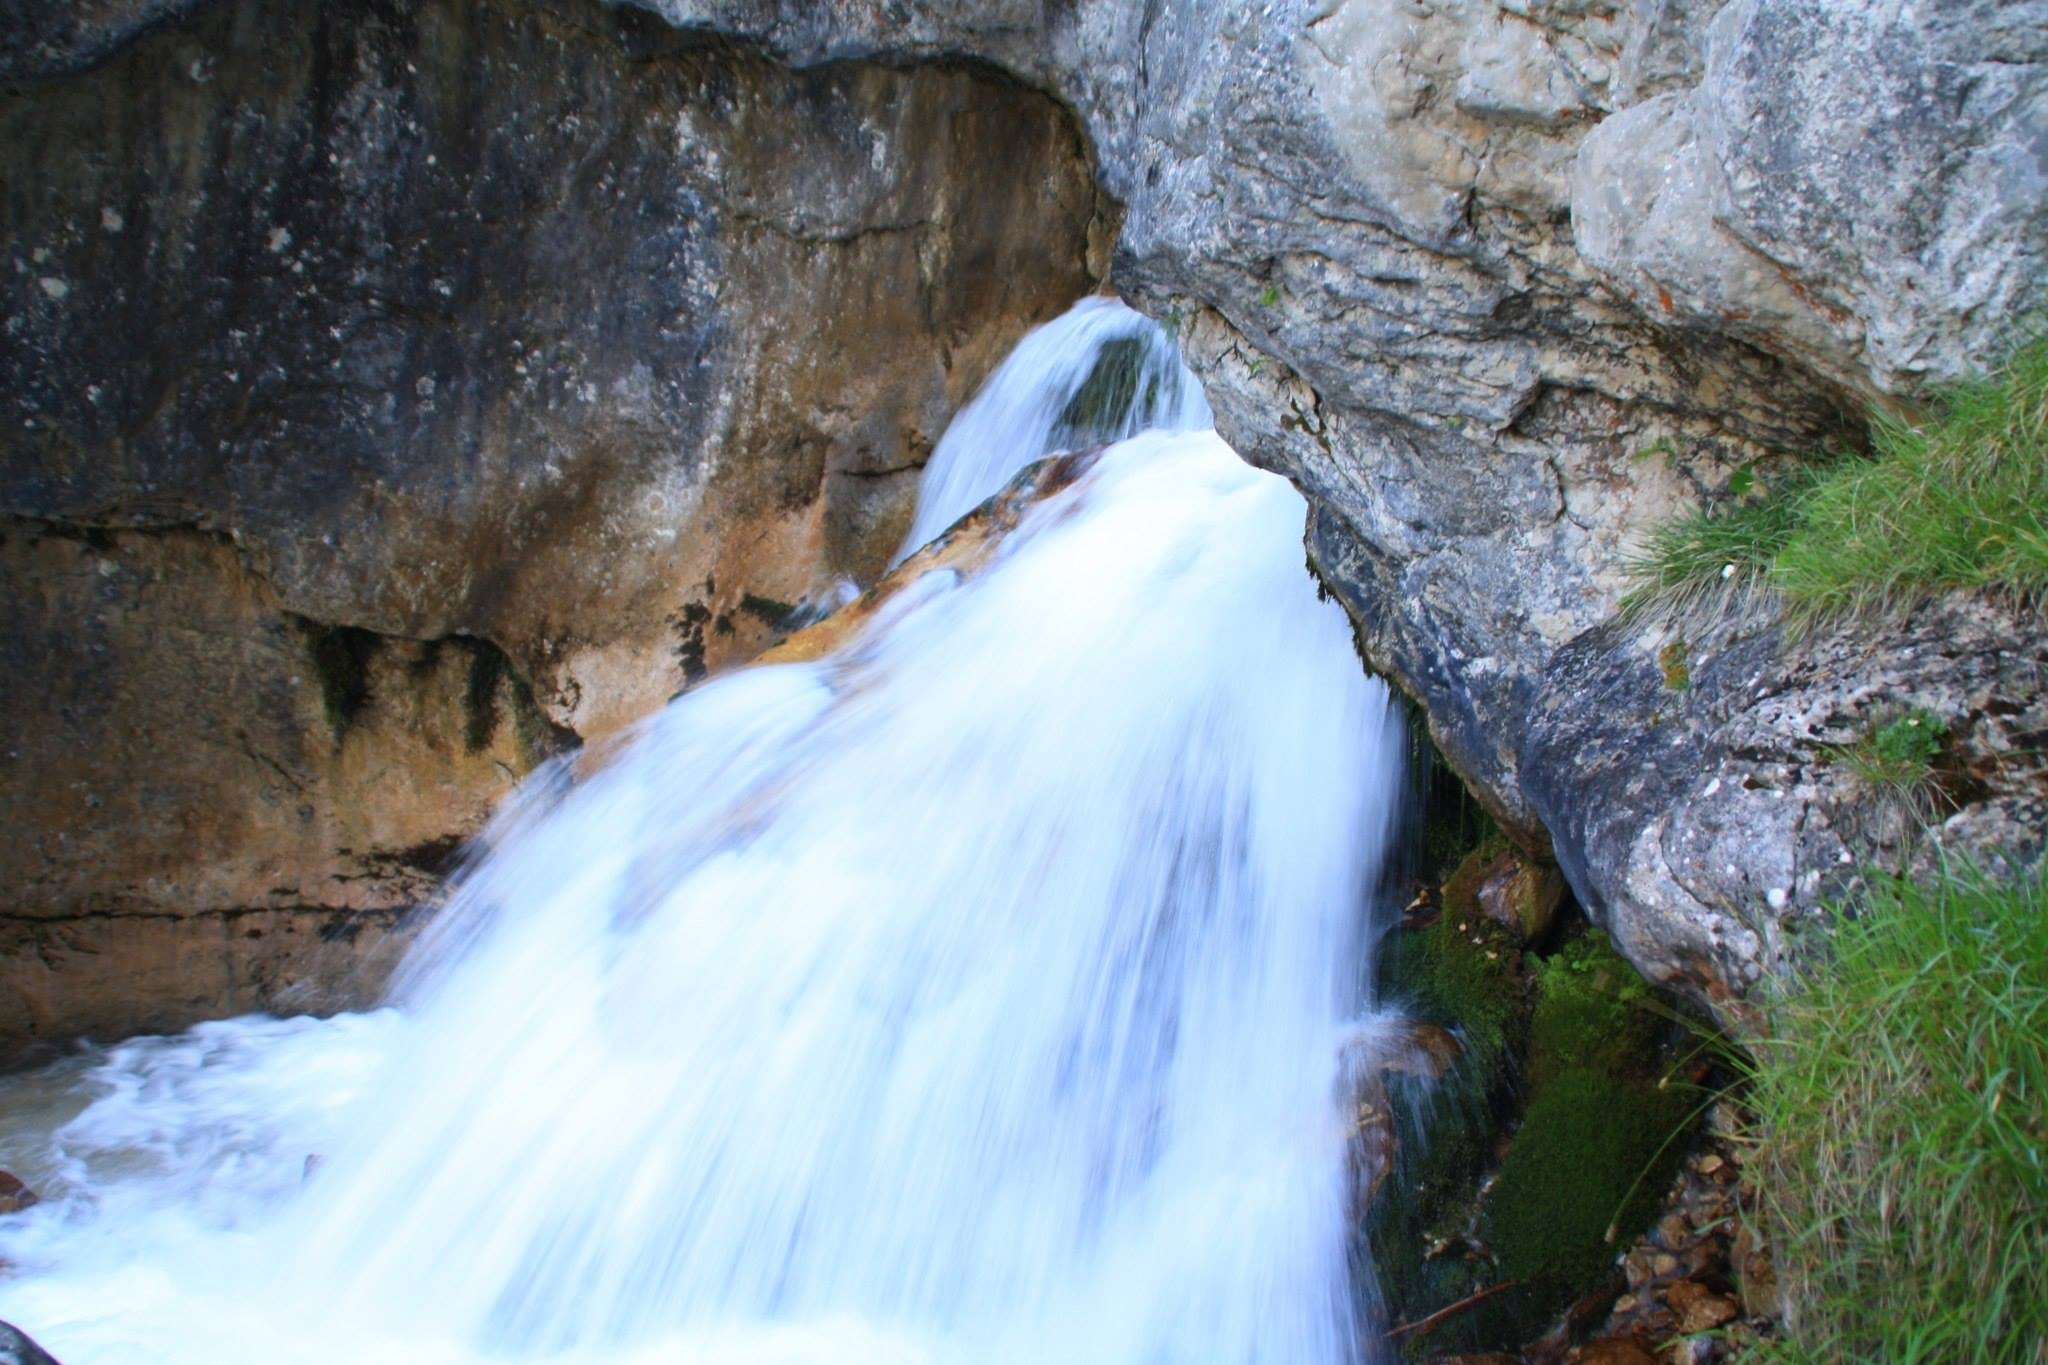
water, waterfall, adventure, formation, stream, canyon, body of water, wander, austria, wasserfall, water feature